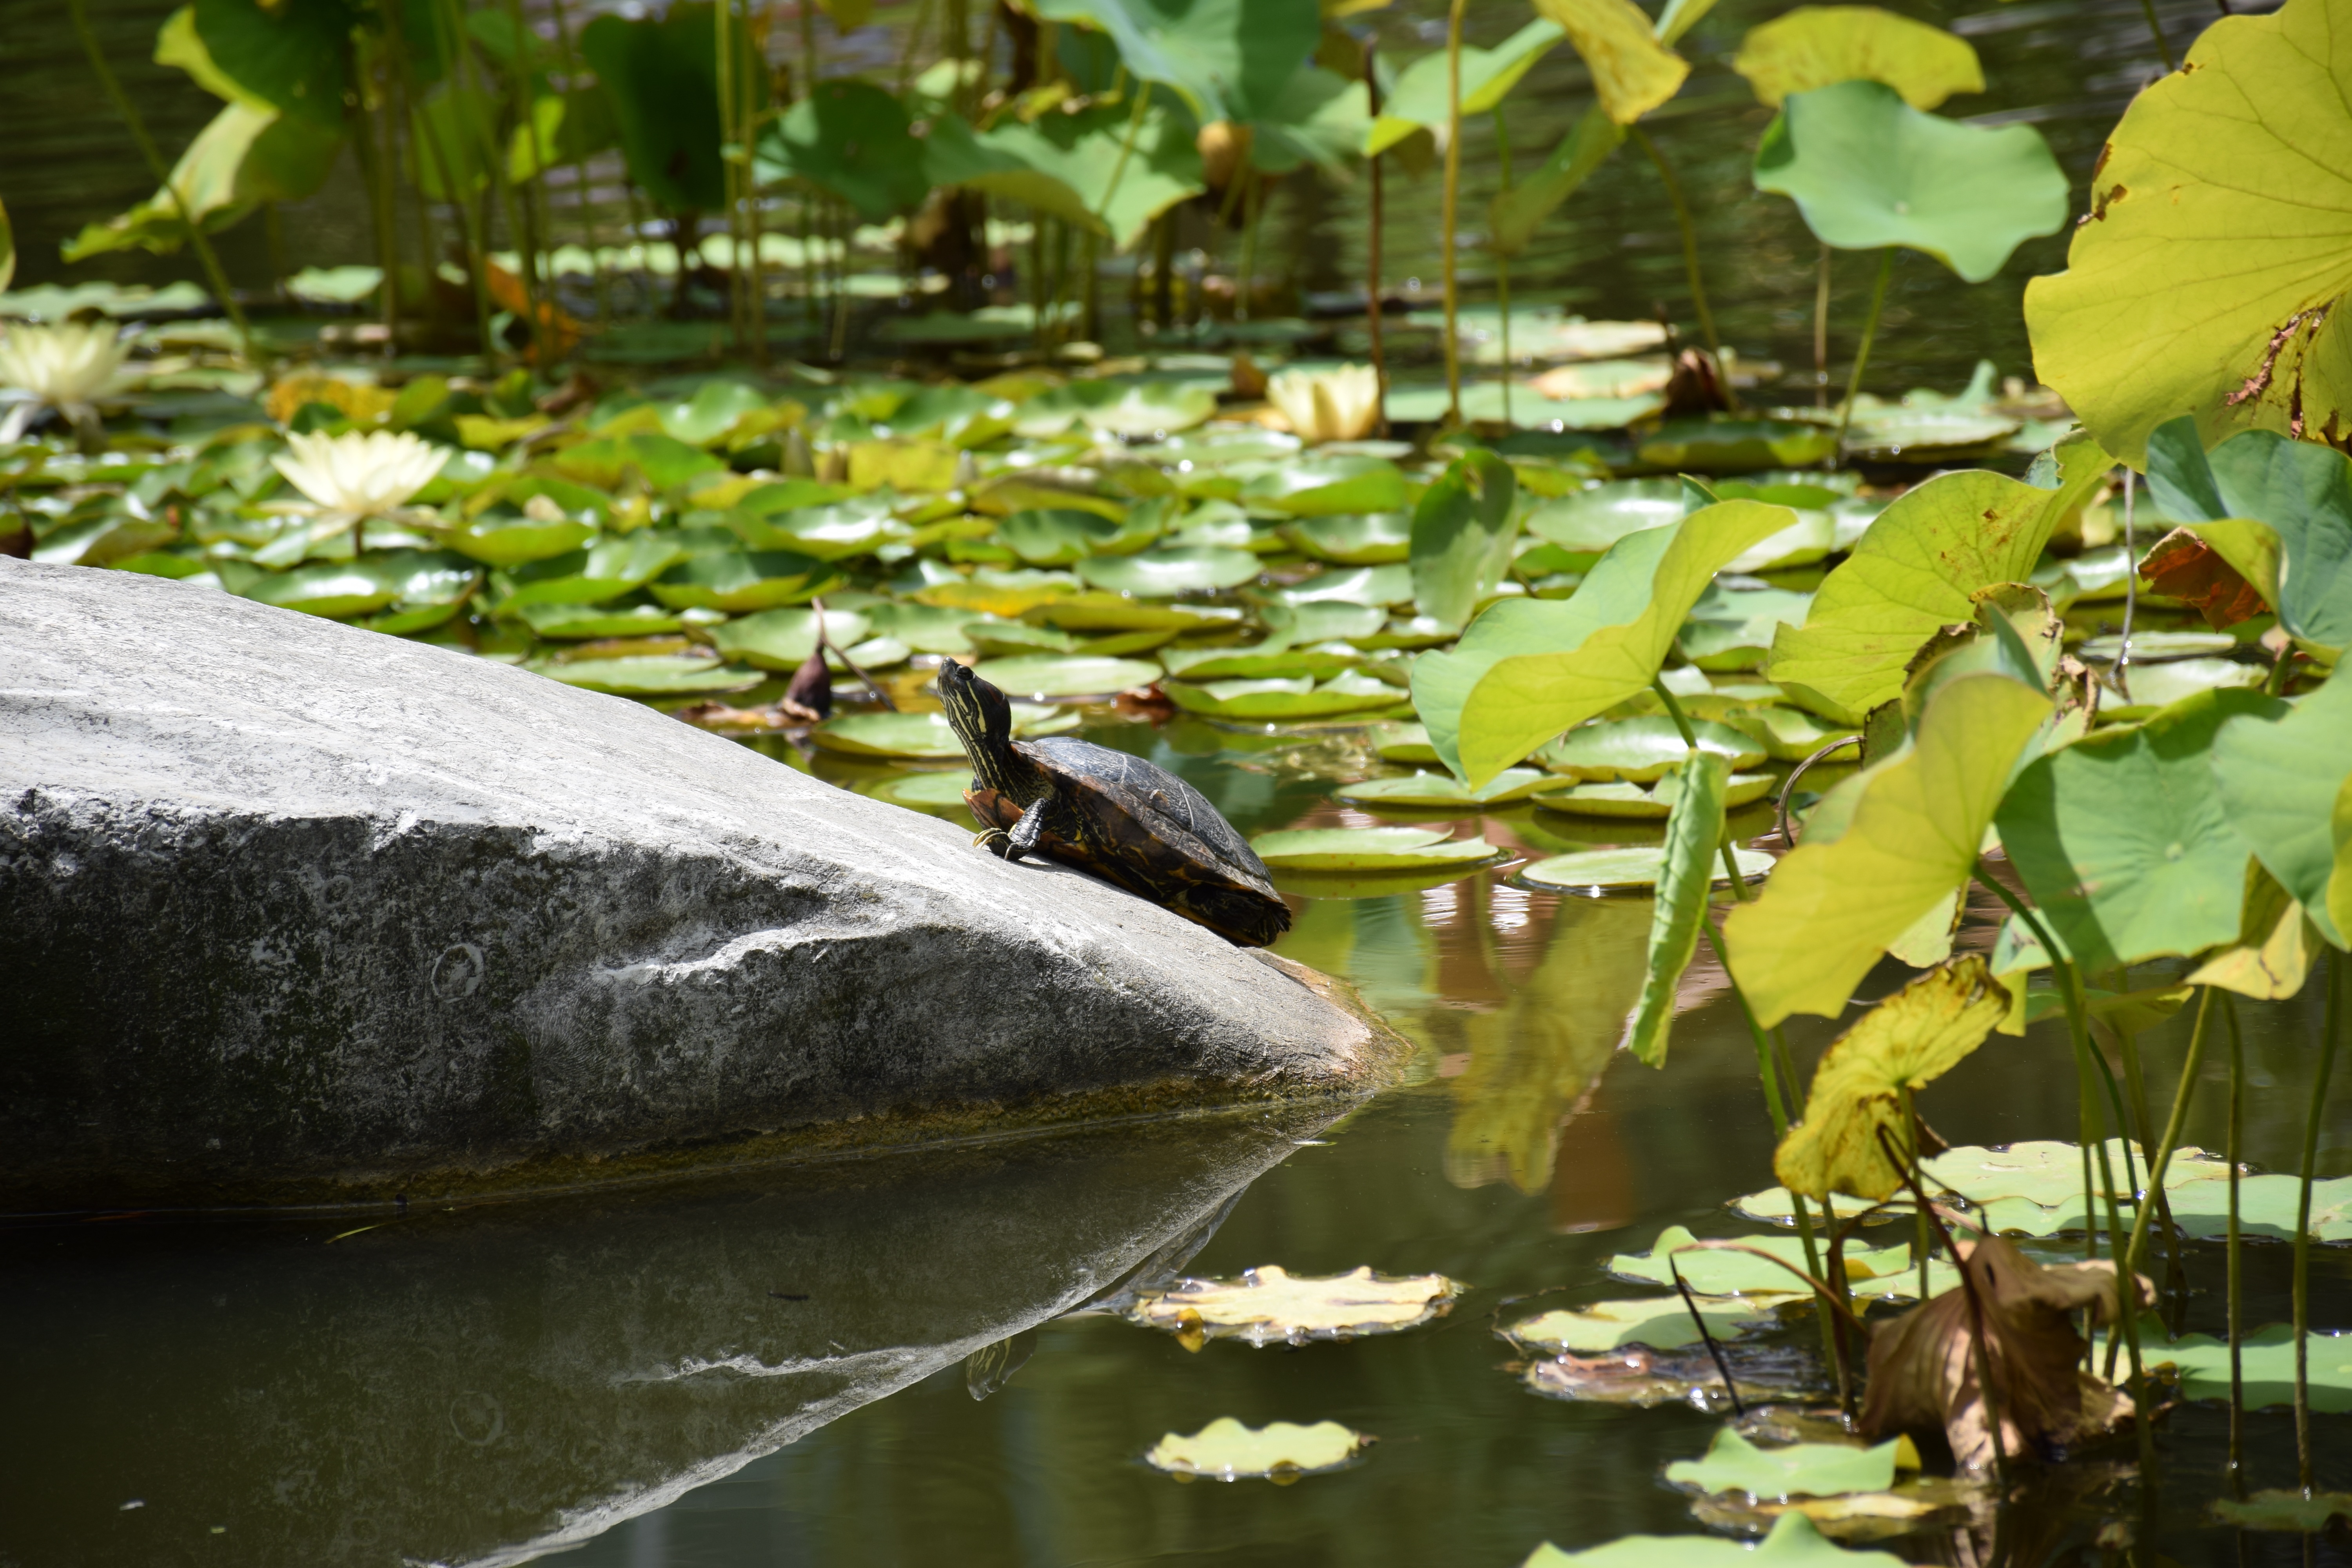
tree, water, nature, bird, leaf, flower, river, pond, wildlife, stream, zoo, green, reflection, jungle, botany, turtle, fauna, shell, duck, reptiles, water bird